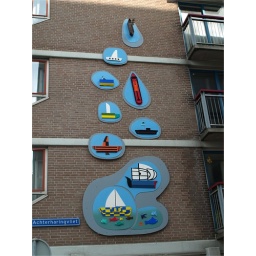
Gezien in een zijstraat van de Haringvliet. Seen in a side street of the Herring Brook